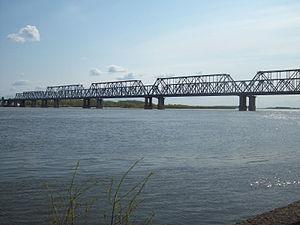
Kamen-na-Obi est une ville du kraï de l'Altaï, en Russie. Sa population s'élevait à 40 795 habitants en 2018.